Gull Wing Bridge

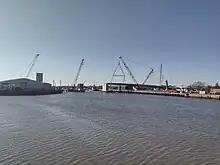
Construction of the Northern Approach

Preparatory work began in February 2021, including an unexploded ordnance survey within the water stretch of the bridge's location, with the official groundbreaking ceremony taking place on 22 March. Construction officially began in April, with piling work both on land and the water stretch beginning in June and July respectively, and completed by August 2022. Several of the ground piles for the bridge's foundation required them to be driven to below ground level.